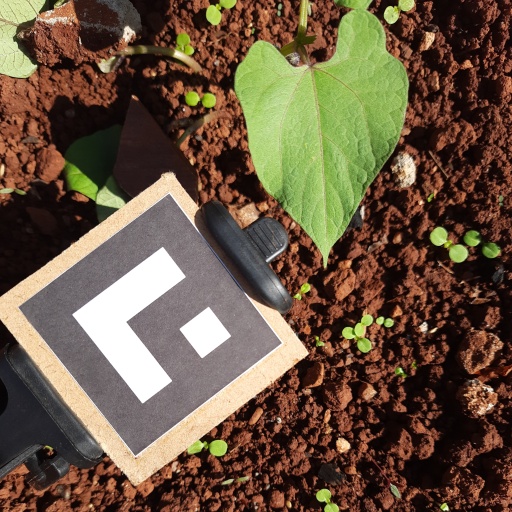
Observations: wavy surface, no eating holes, under sunlight